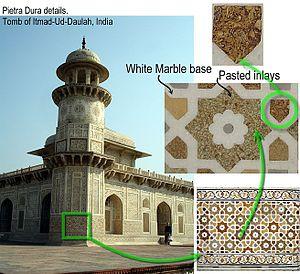
La Pietra dura de l'italien ou pietre dure [ˈpjɛːtre ˈduːre] ou parchin kari dans le sous-continent indien, désigne une technique consistant à utiliser des pierres de couleur, taillées et ajustées, finement polies pour créer des images, comme une marqueterie employant des minéraux au lieu de bois. Cette technique est considéré comme un art décoratif.